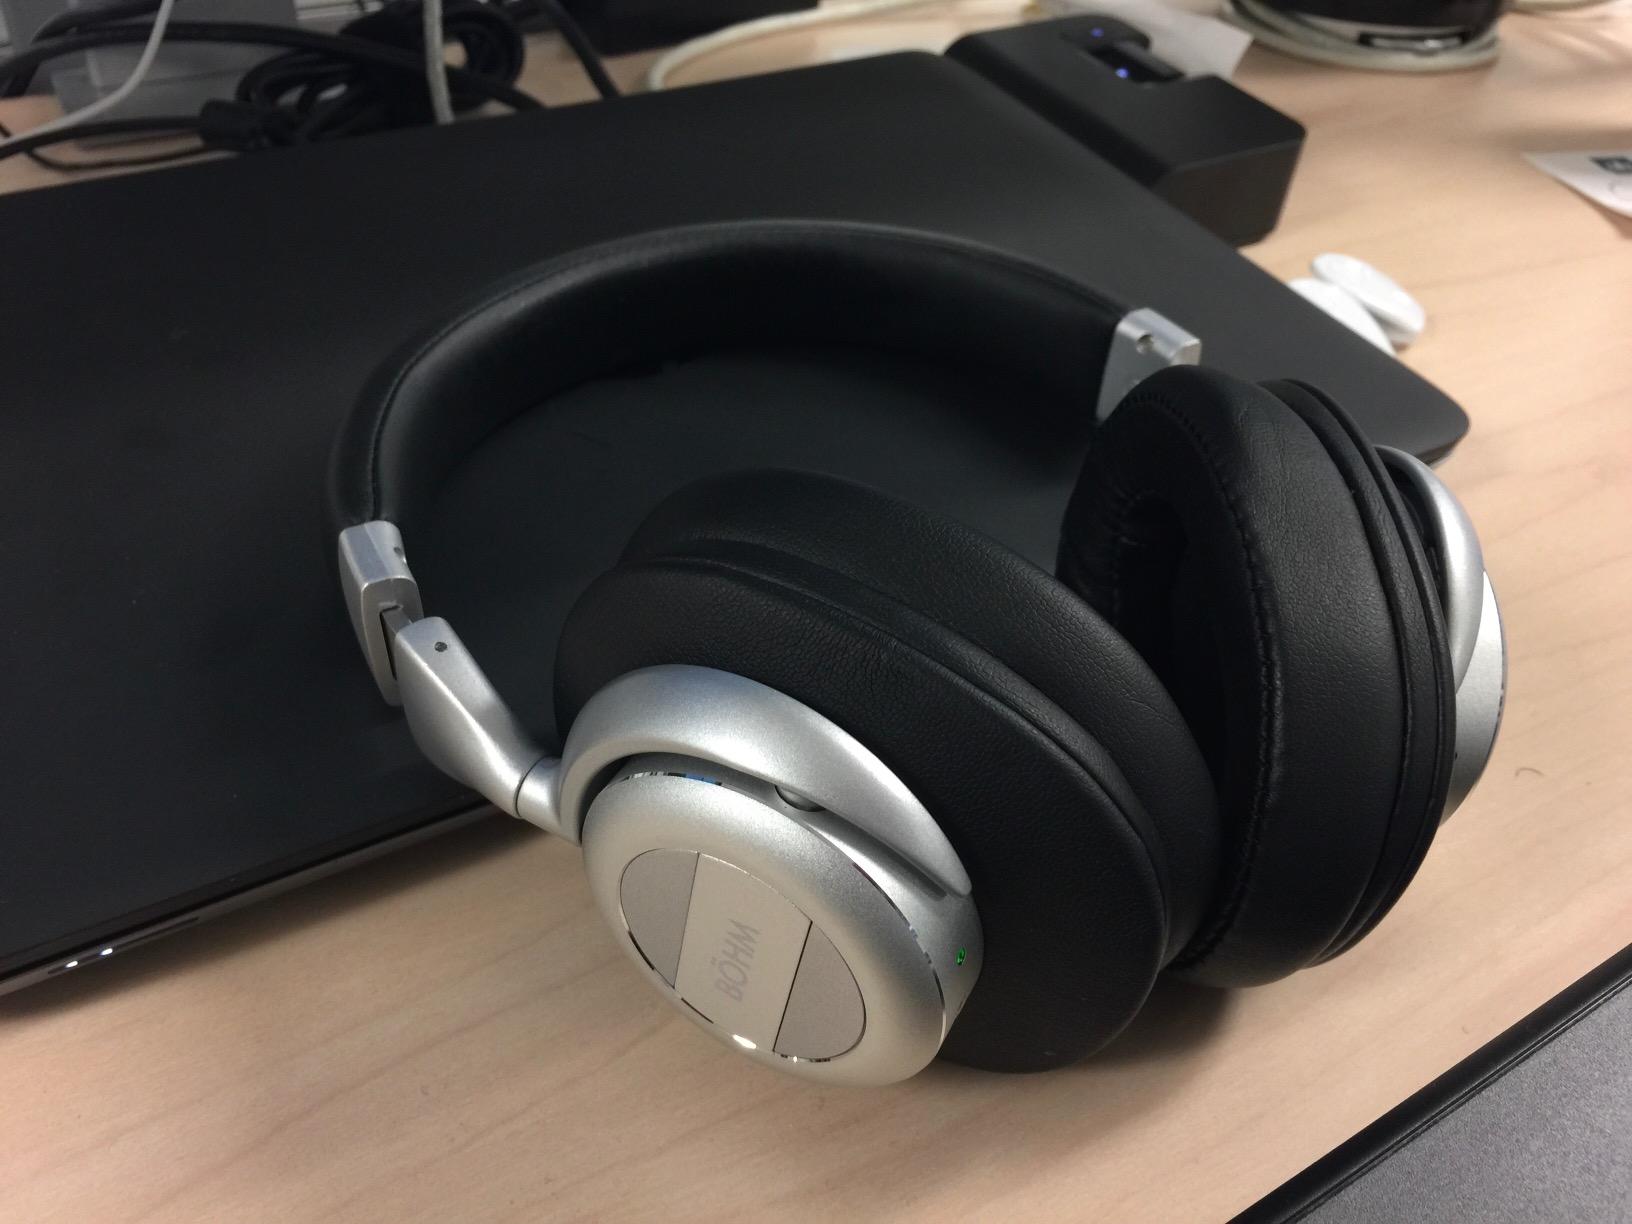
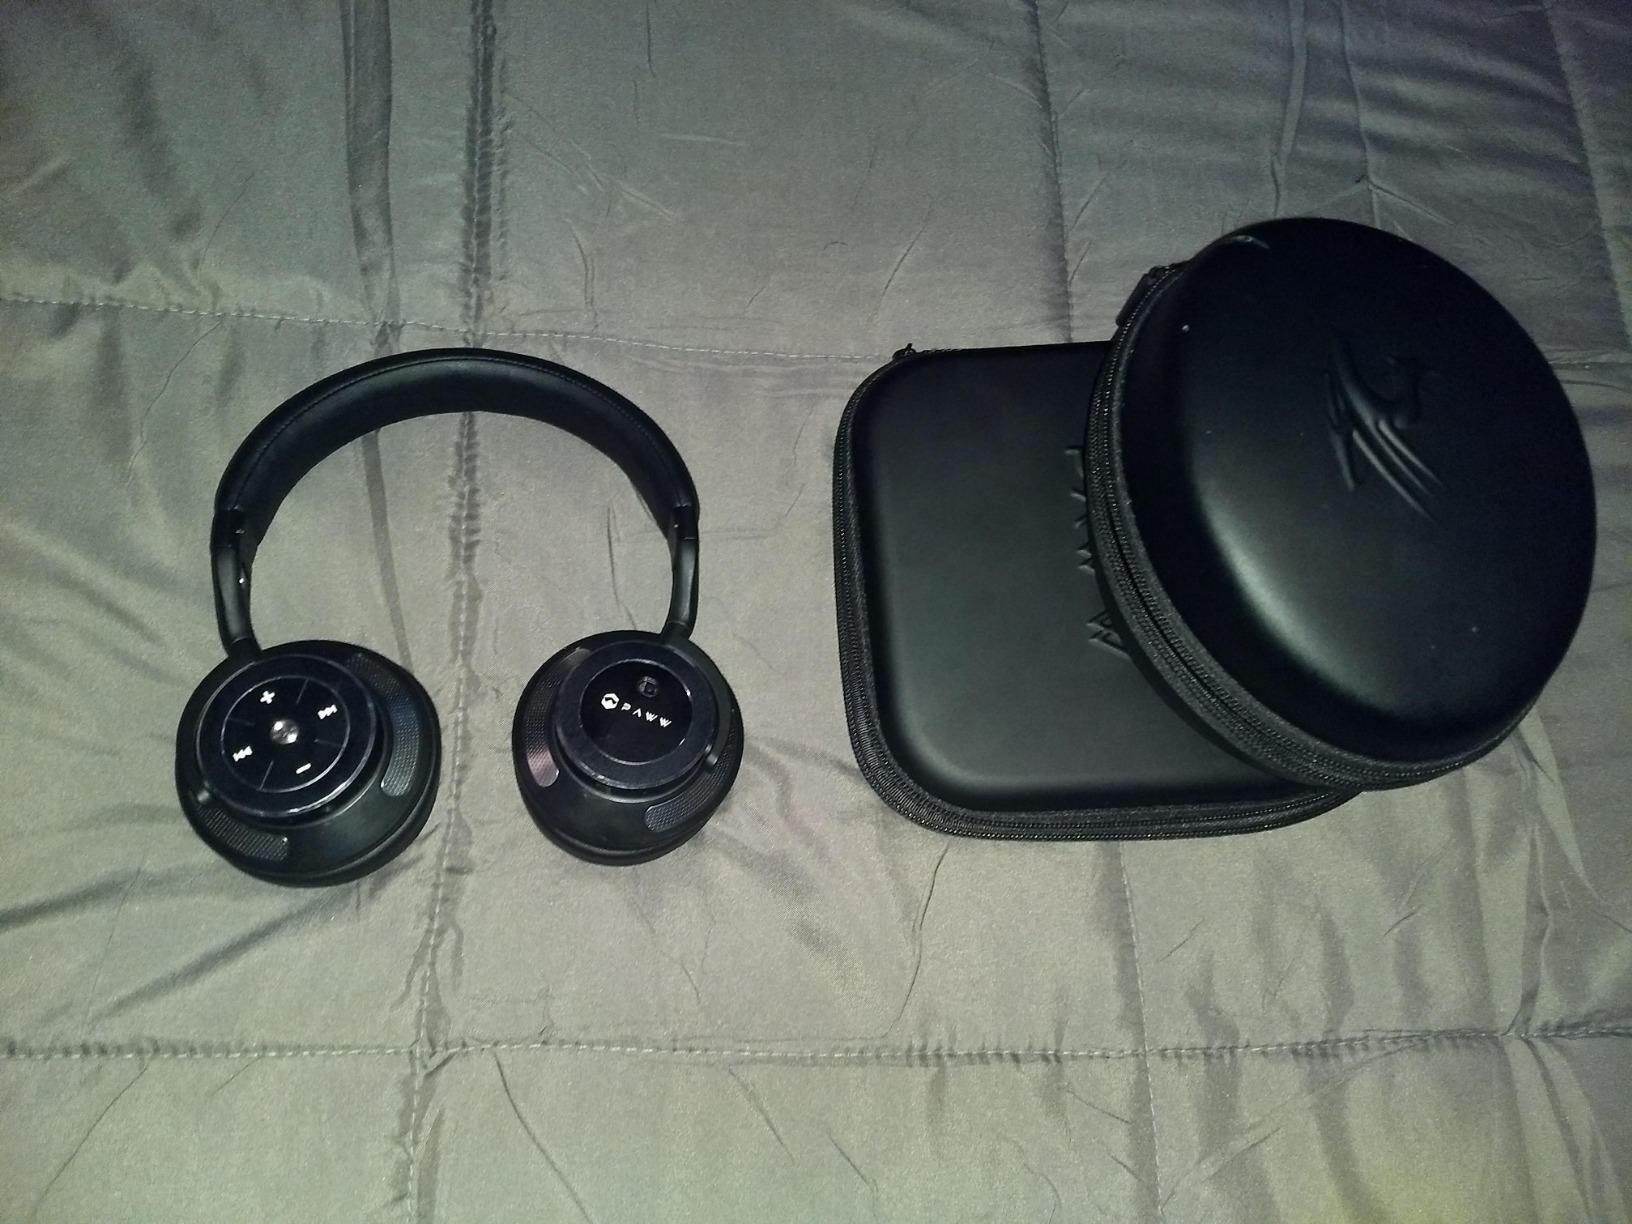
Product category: headphones
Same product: no